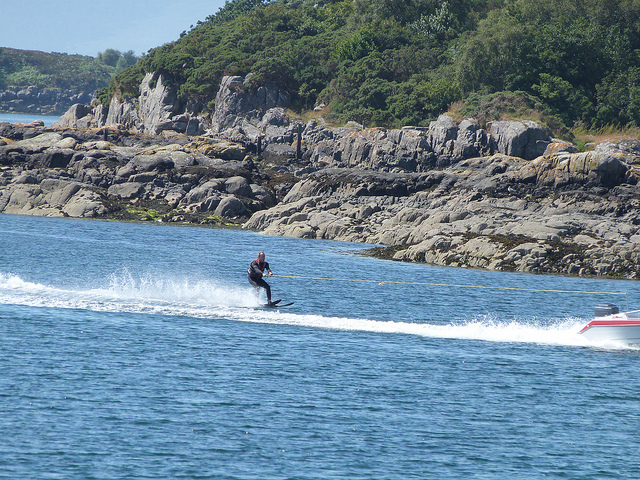
A man riding water skis being towed by a boat.

A boat pulls a man who is water skiing.

A person is skiing behind a boat on a lake.